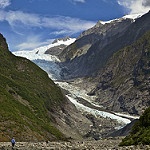
Scene: Outdoor